Bottom-up and top-down design

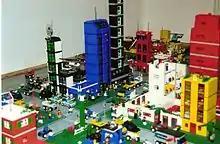
Building blocks are an example of bottom-up design because the parts are first created and then assembled without regard to how the parts will work in the assembly.

Top-down is a programming style, the mainstay of traditional procedural languages, in which design begins by specifying complex pieces and then dividing them into successively smaller pieces. The technique for writing a program using top-down methods is to write a main procedure that names all the major functions it will need. Later, the programming team looks at the requirements of each of those functions and the process is repeated. These compartmentalized subroutines eventually will perform actions so simple they can be easily and concisely coded. When all the various subroutines have been coded the program is ready for testing. By defining how the application comes together at a high level, lower-level work can be self-contained.